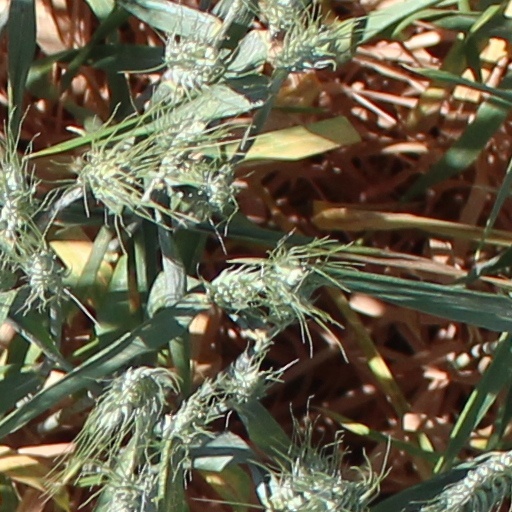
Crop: wheat